Peeter Laurson

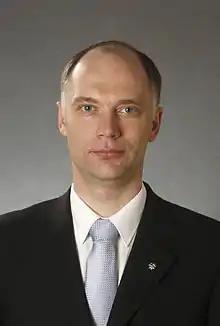
Peeter Laurson

Peeter Laurson (born 4 February 1971 in Tartu) is an Estonian chemist, economist and politician. He was a member of XII Riigikogu.